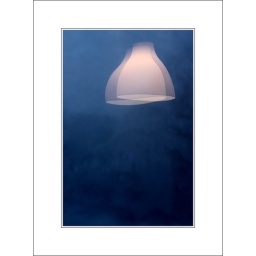
Reflection of a lamp in my kitchen window in the winter dusk.